List of Arminia Bielefeld seasons

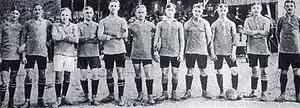
Arminia´s first team in 1911.

This is a list of seasons played by Arminia Bielefeld in German football, from their first competitive to the most recent completed season. It details the club's achievements in major competitions, and the top scorers for each season.